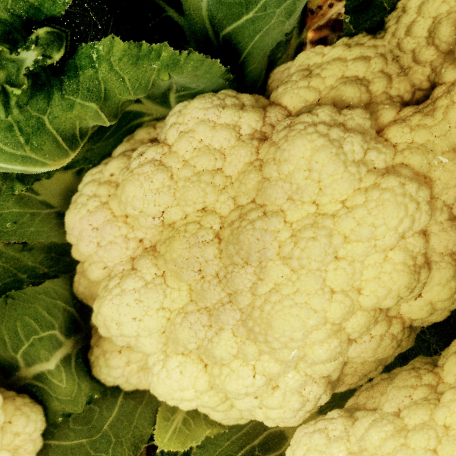
Label: Disease Free